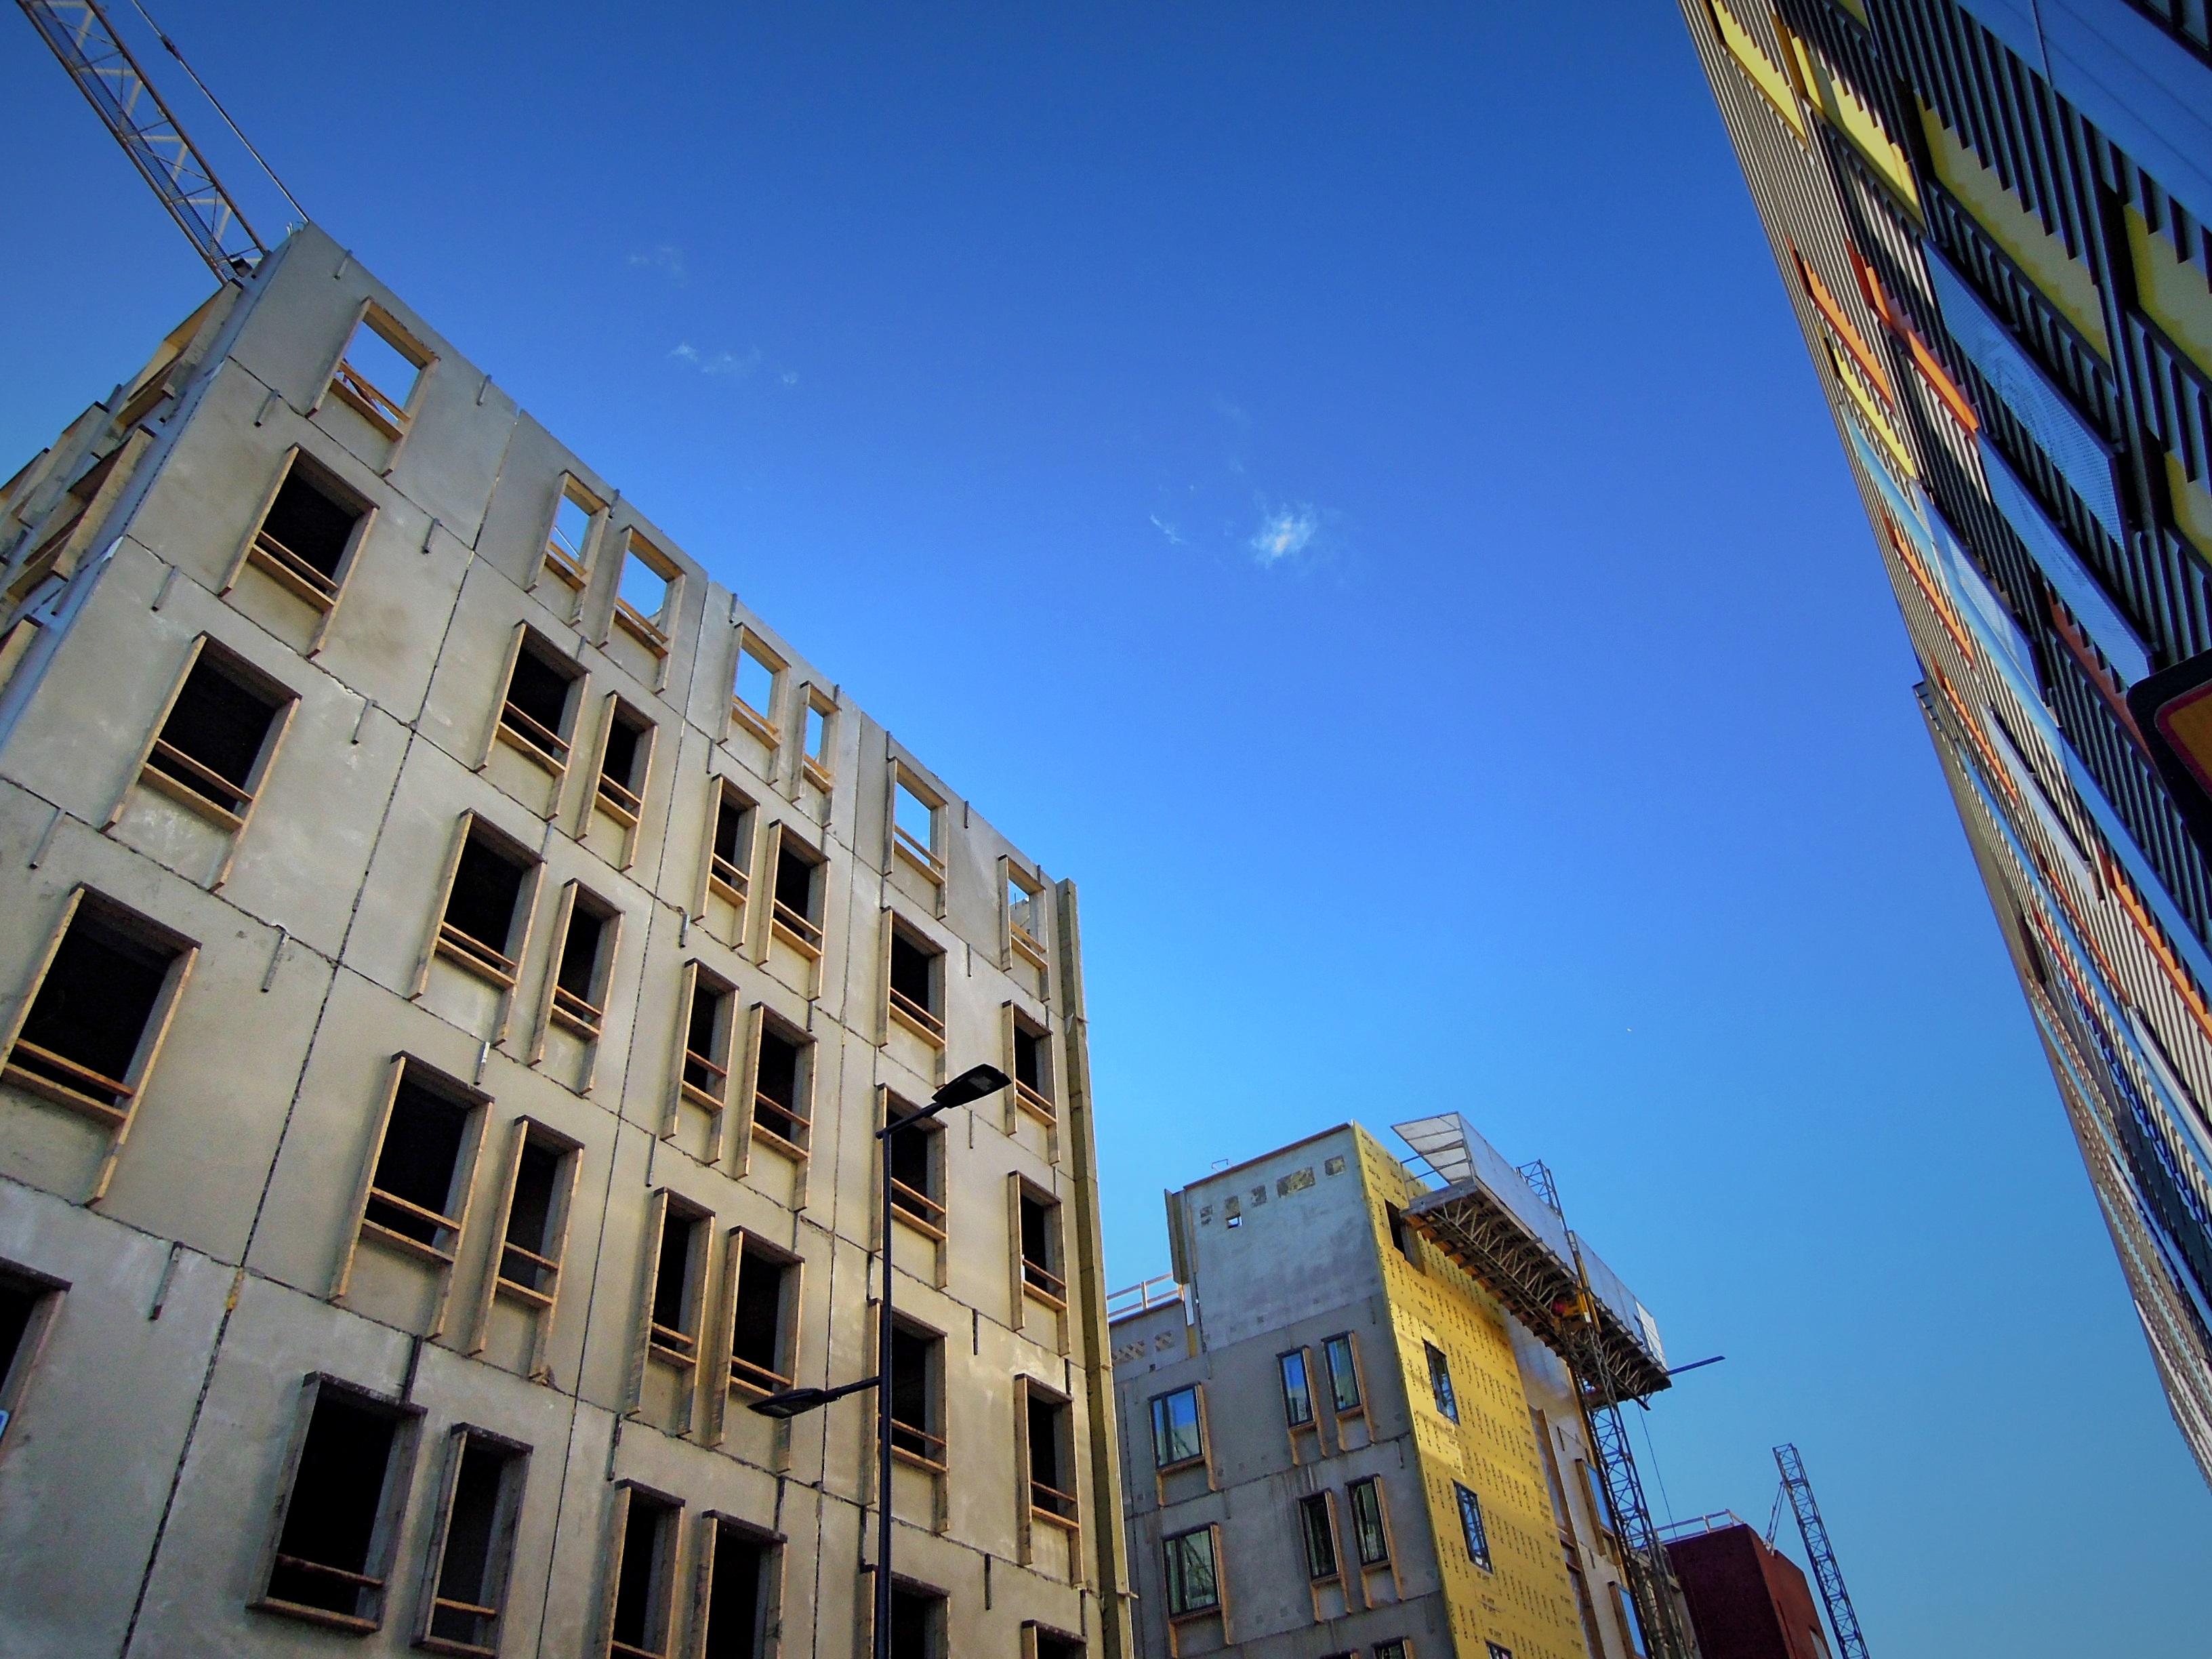
architecture, sky, street, house, building, city, skyscraper, cityscape, downtown, high, landmark, facade, blue, apartment, tower block, construction site, buildings, windows, k, metropolis, vantaa, finnish, condominium, element, neighbourhood, to build a, block of flats, brick upholstery, prefabricated house, urban area, residential area, human settlement, metropolitan area